Su Shi

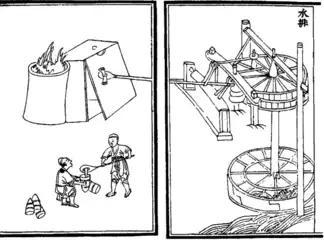
An illustration of a blast furnace smelting cast iron, with bellows operated by a waterwheel and mechanical device, from the "Nong Shu", by Wang Zhen, 1313

While acting as Governor of Xuzhou in 1078, Su wrote a memorial to the imperial court about issues faced in the Liguo Industrial Prefecture was under his administration. In an interesting and revealing passage about the Chinese iron industry during the latter half of the 11th century, Su Shi wrote about the enormous size of the workforce employed in the iron industry, competing provinces that had rival iron manufacturers seeking favor from the central government, as well as the danger of rising local strongmen who had the capability of raiding the industry and threatening the government with effectively armed rebellion. It also becomes clear in reading the text that prefectural government officials in Su's time often had to negotiate with the central government in order to meet the demands of local conditions.